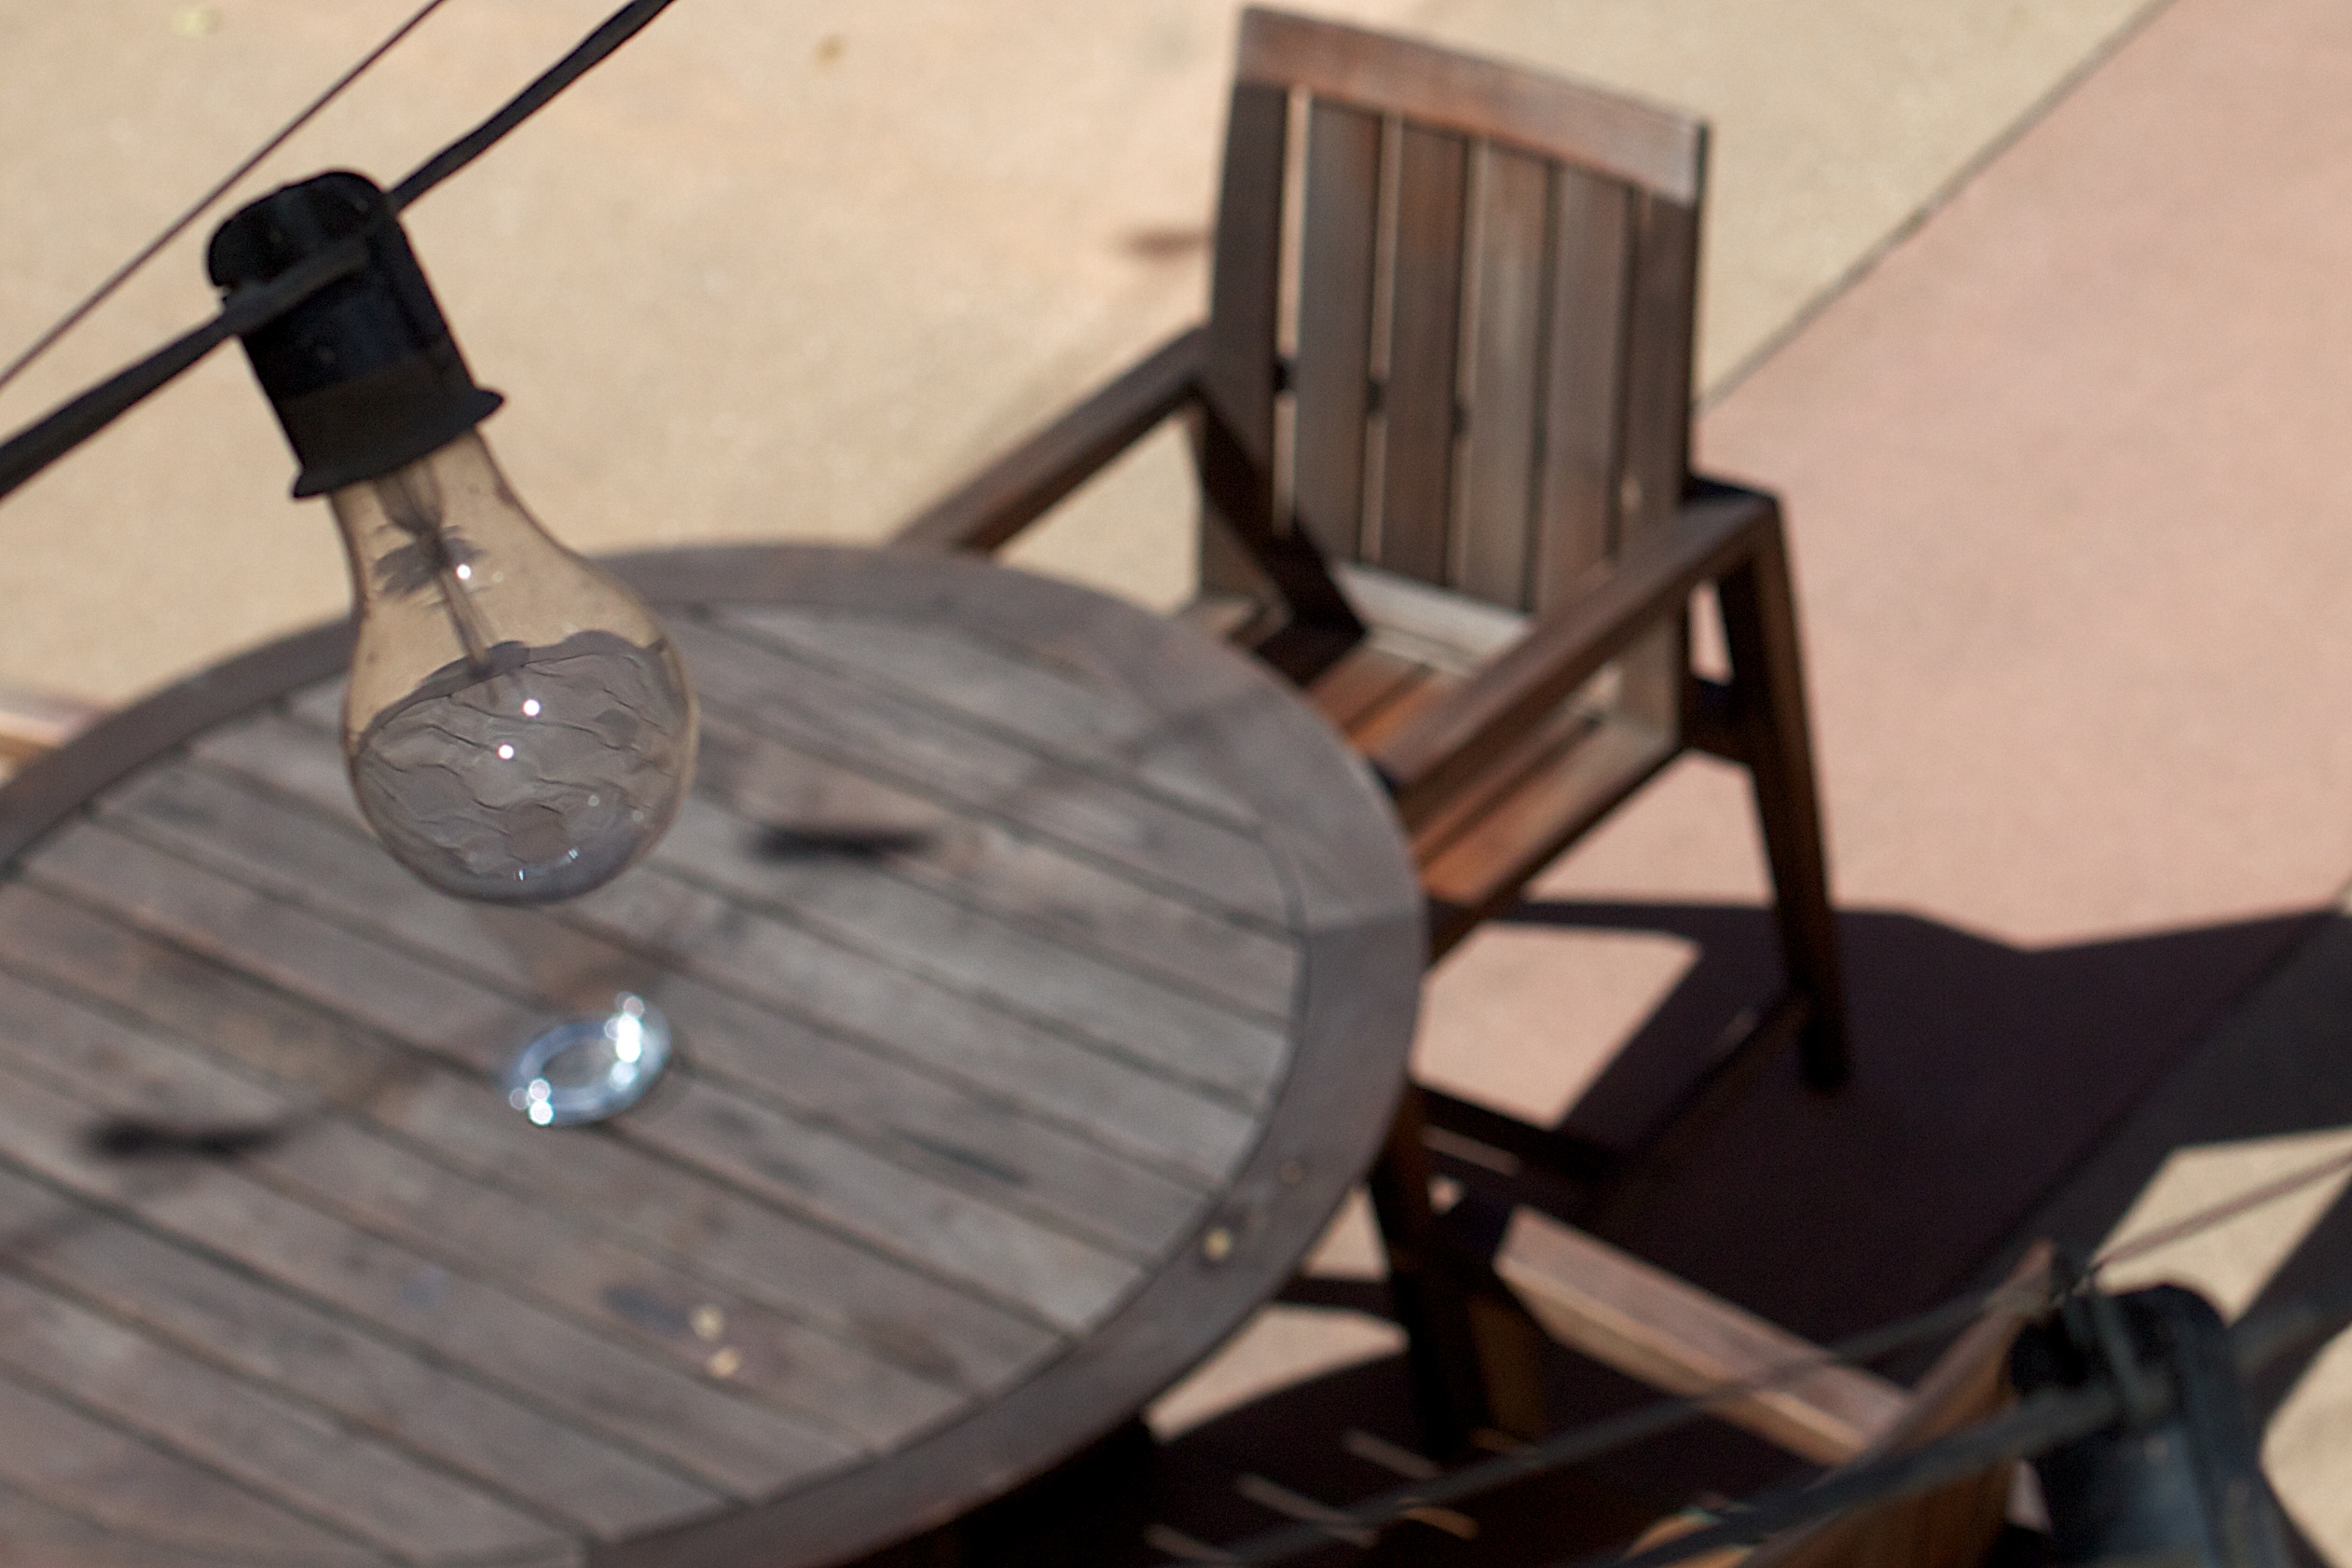
furniture, drum, product, man made object